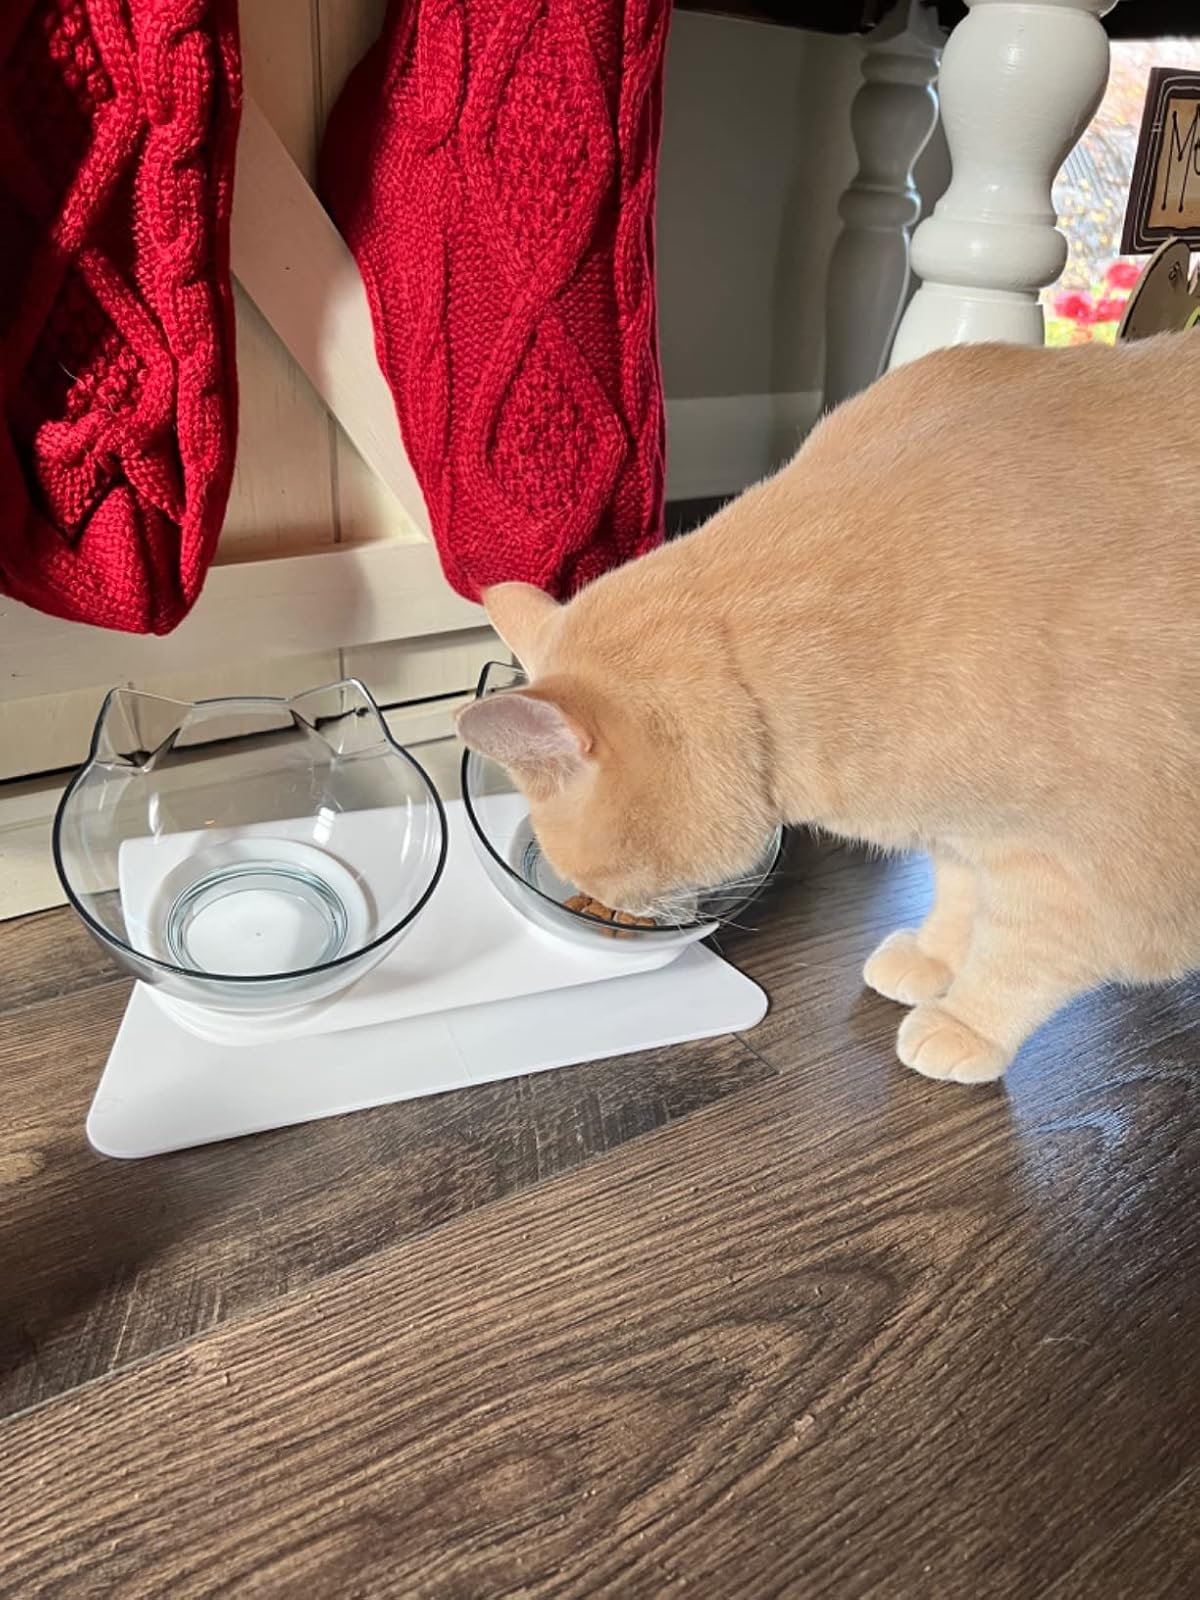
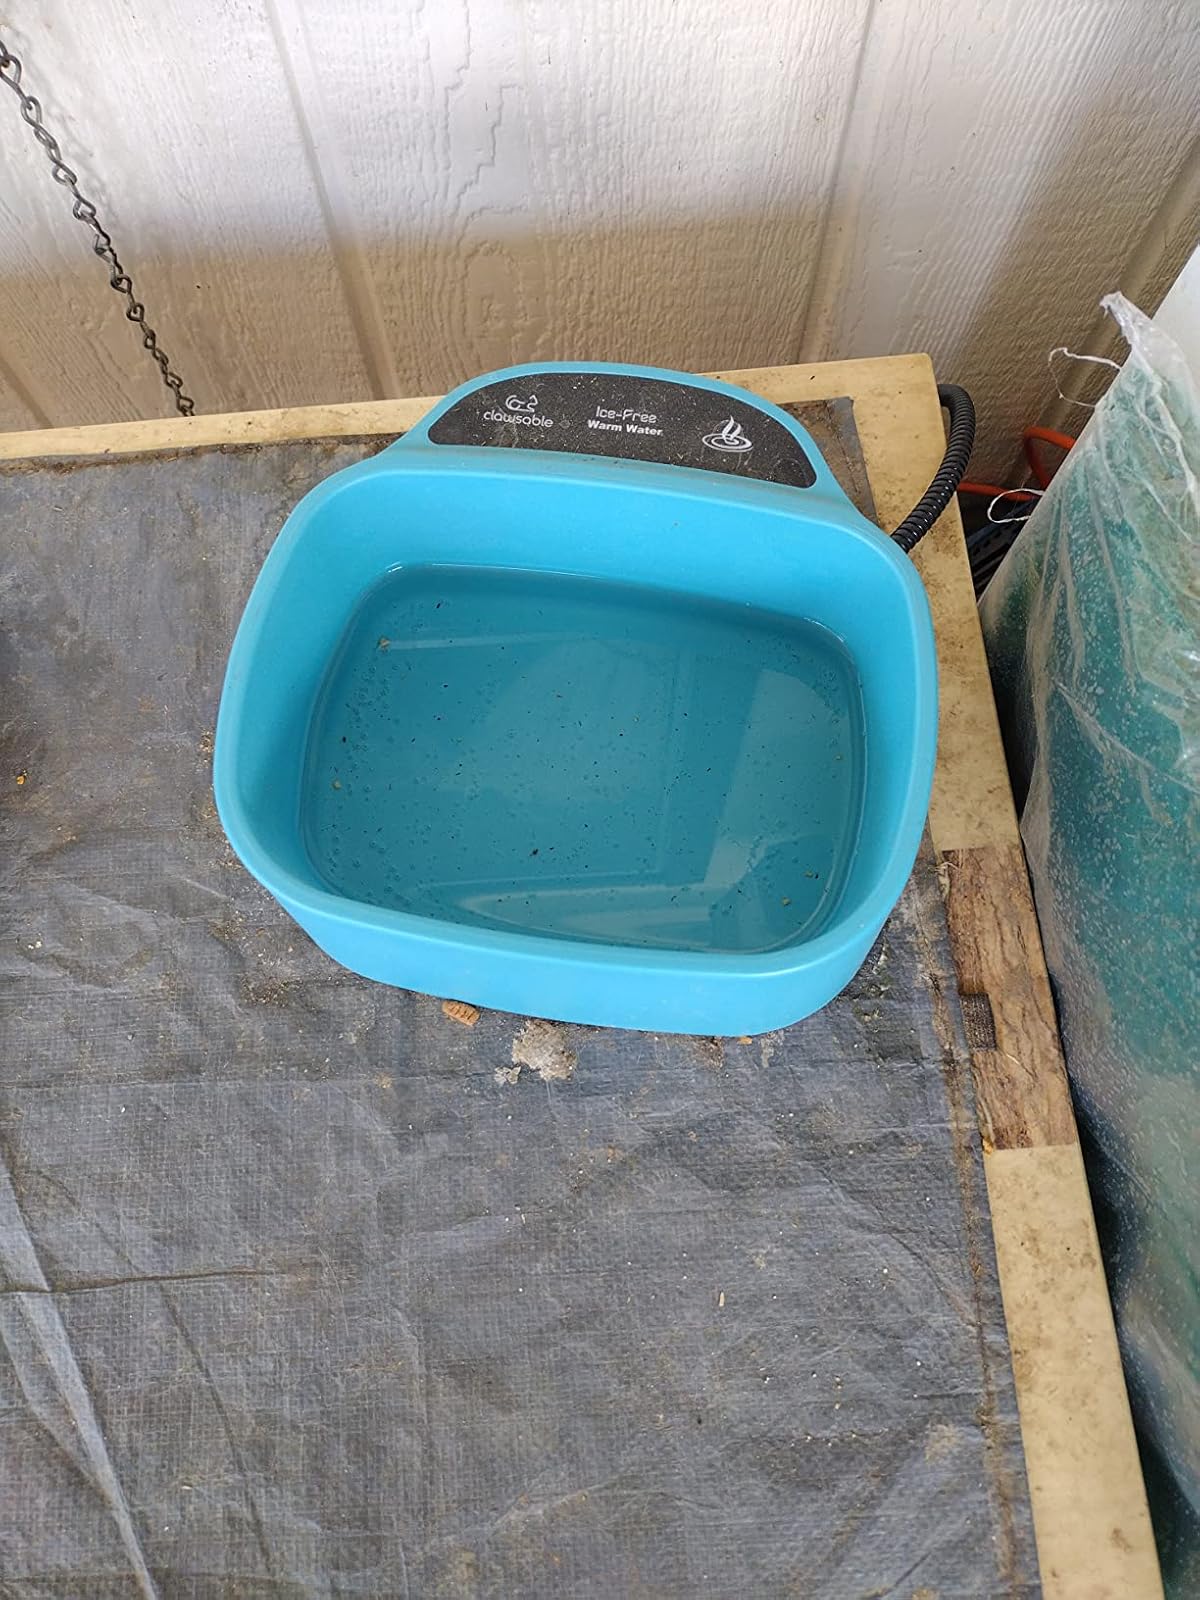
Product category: items_bowl
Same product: no